Elroy-Sparta State Trail

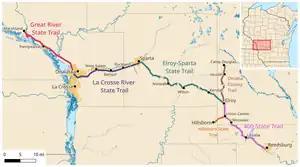
Map of the Elroy-Sparta State Trail and connecting trails

The Elroy-Sparta State trail connects to the 400 Trail in Elroy. It connects to the La Crosse River Trail in Sparta. There also is a connection in Elroy to the 13-mile Omaha County Trail. The Omaha trail travels between Elroy and Camp Douglas, near Mill Bluff State Park. The Omaha trail features a shorter rock tunnel that is about two blocks long. The Hillsboro State trail is further south from Elroy along the 400 trail at Union Center, Wisconsin.